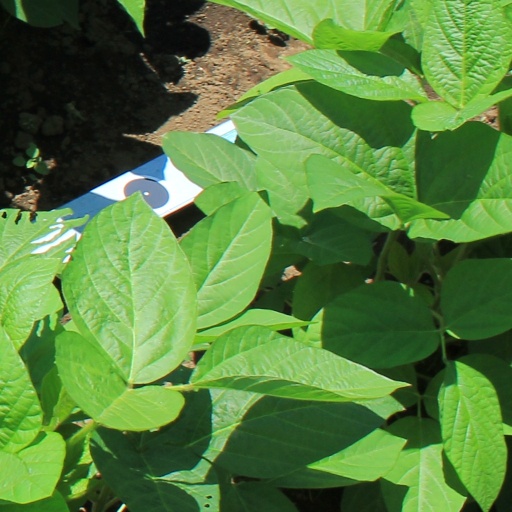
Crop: soybean